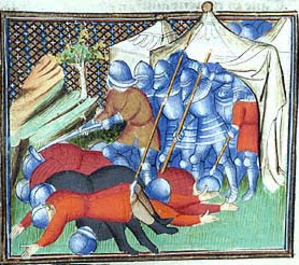
Bataille de Meaux. Español: Batalla de Meaux.
Le siège de Meaux se déroule du 6 octobre 1421 au 10 mai 1422, durant la guerre de Cent Ans.